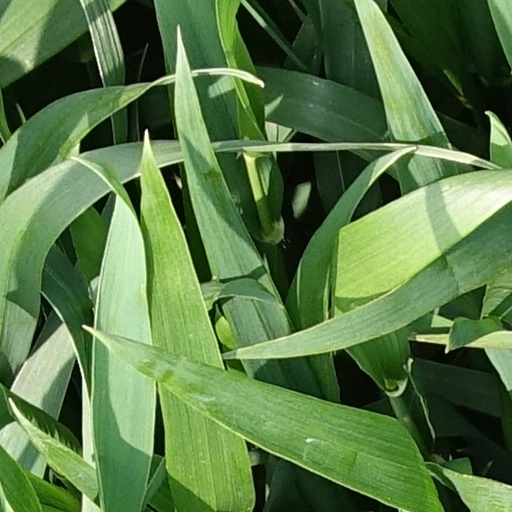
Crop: wheat